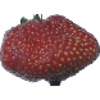
Label: strawberry_wedge